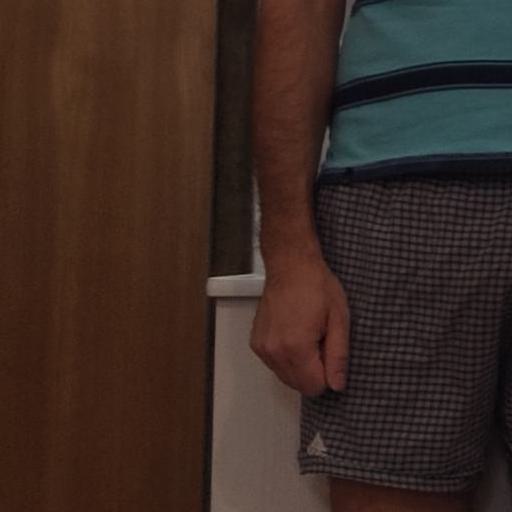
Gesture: no_gesture